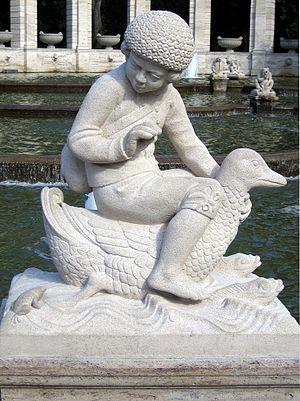
Hansel et Gretel ou Jeannot et Margot, est un conte populaire figurant parmi ceux recueillis par les frères Grimm dans le premier volume des Contes de l'enfance et du foyer.